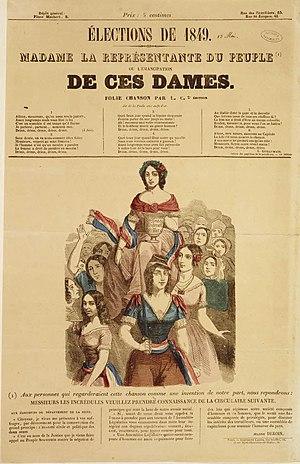
Les élections législatives françaises de 1849 eurent lieu au suffrage universel masculin les 13 et 14 mai 1849 afin d’élire les membres de l’Assemblée nationale législative. Elles montrent une géographie électorale de la France qui se maintiendra pour l'essentiel pendant plus d'un siècle.